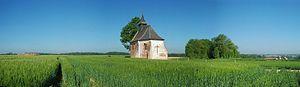
Belgique - Bousval - Chapelle du Try-au-Chêne
Thierry Le Jeune, mort à Bousval le 2 octobre 1638, était un capitaine brabançon de l'armée de l'archiduc Albert d'Autriche qui sauva ce dernier de la mort à la bataille de Nieuport contre l'armée hollandaise.
La chapelle du Try-au-Chêne, également appelée chapelle de Notre-Dame de Hault, est une chapelle rurale située à Bousval, village dépendant de la ville belge de Genappe, en Brabant wallon.
Image Composite Editor est un gratuiciel destiné à la création de panoramas par assemblage de photos, développé par Microsoft Research, une division de Microsoft spécialisée dans la recherche en informatique créée en 1991.